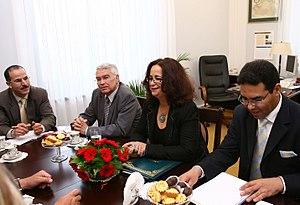
Latifa Akherbach est une femme politique marocaine. Elle fut secrétaire d'État auprès du ministre des Affaires étrangères et de la coopération dans le gouvernement El Fassi.